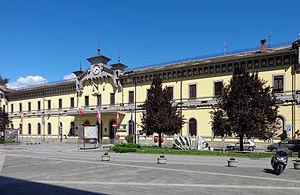
La gare de Domodossola est une gare frontière du réseau de chemin de fer italien. Elle est la dernière gare italienne avant la rampe vers le tunnel du Simplon. Au-delà de cette gare et en allant vers la Suisse, la ligne est équipée au standard suisse.